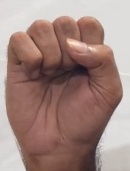
ASL sign: S